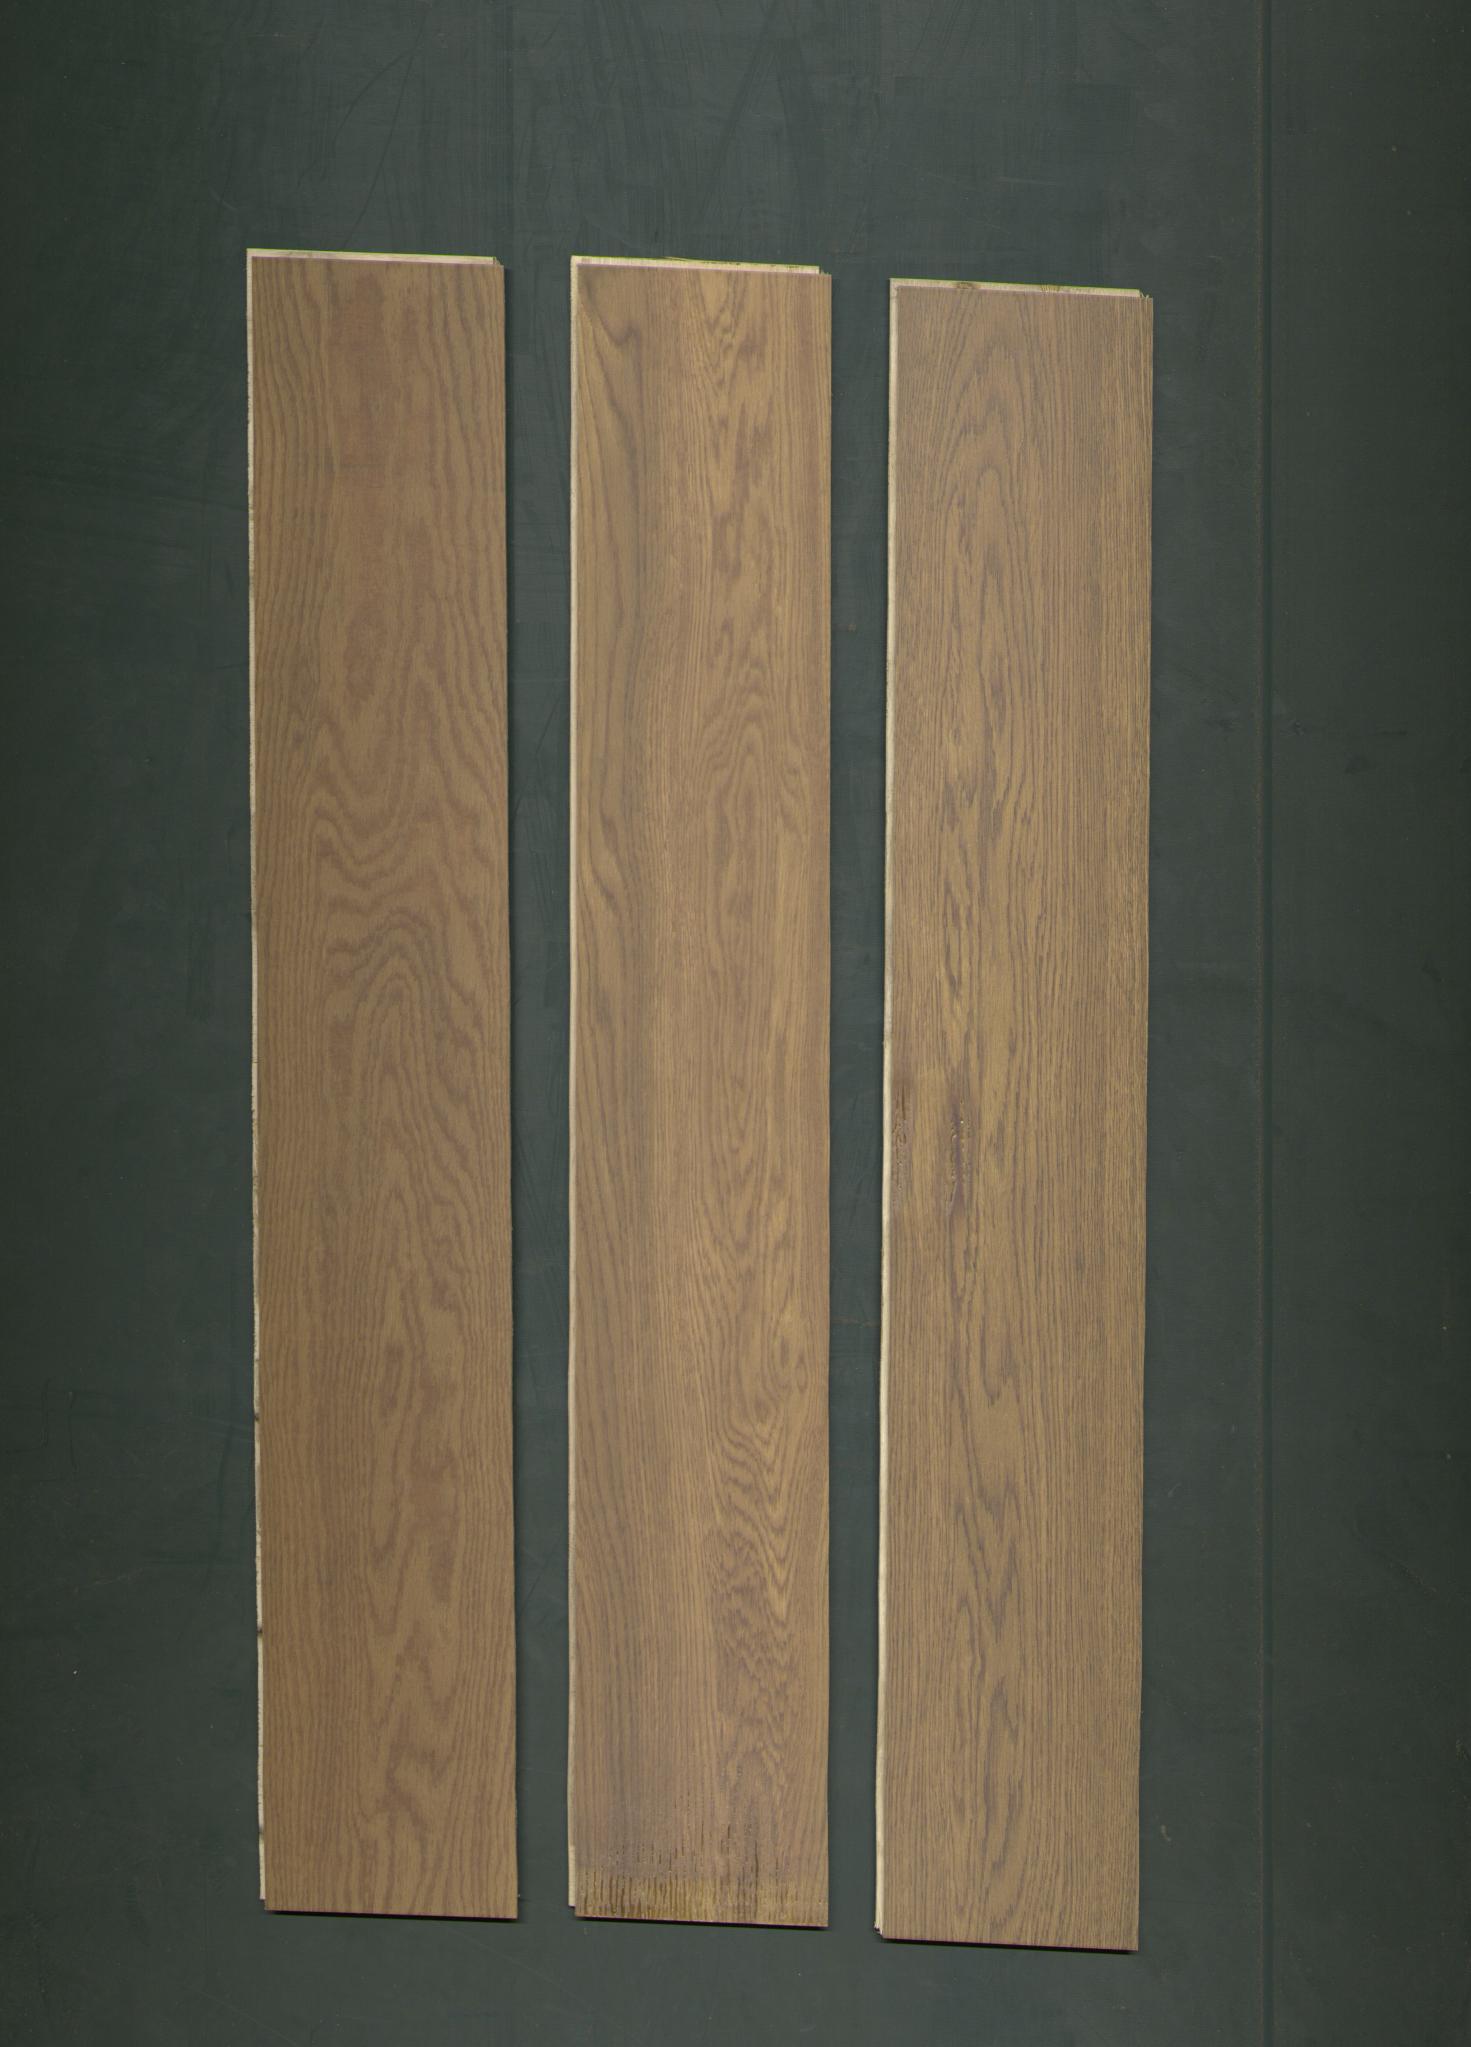
Label: mixers